Ash Regan

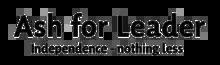
Logo

On 18 February 2023, Regan declared her candidacy in the 2023 SNP leadership election, following the resignation of Nicola Sturgeon.